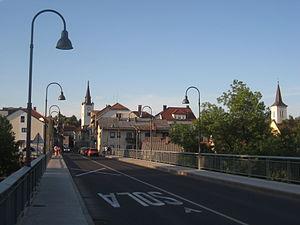
Črnomelj est une ville historique et une commune du sud-est de la Slovénie, située dans la région traditionelle de la Carniole-Blanche tout près de la frontiére croate.